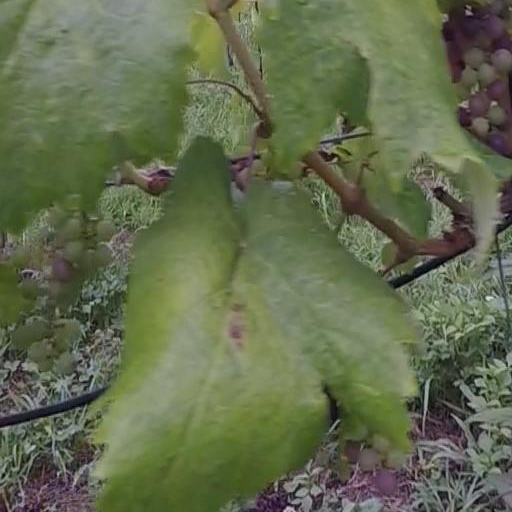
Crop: grape